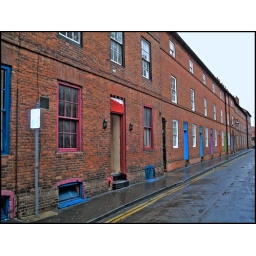
this street doors and windows in different colours